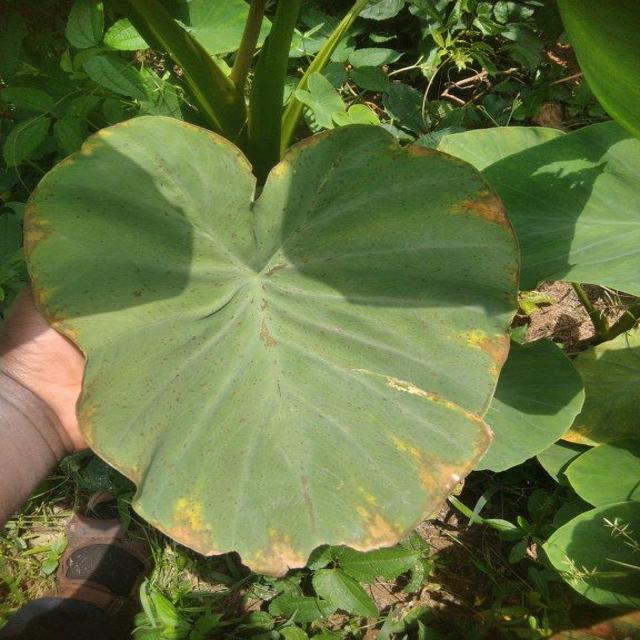
Label: Mid_Blight